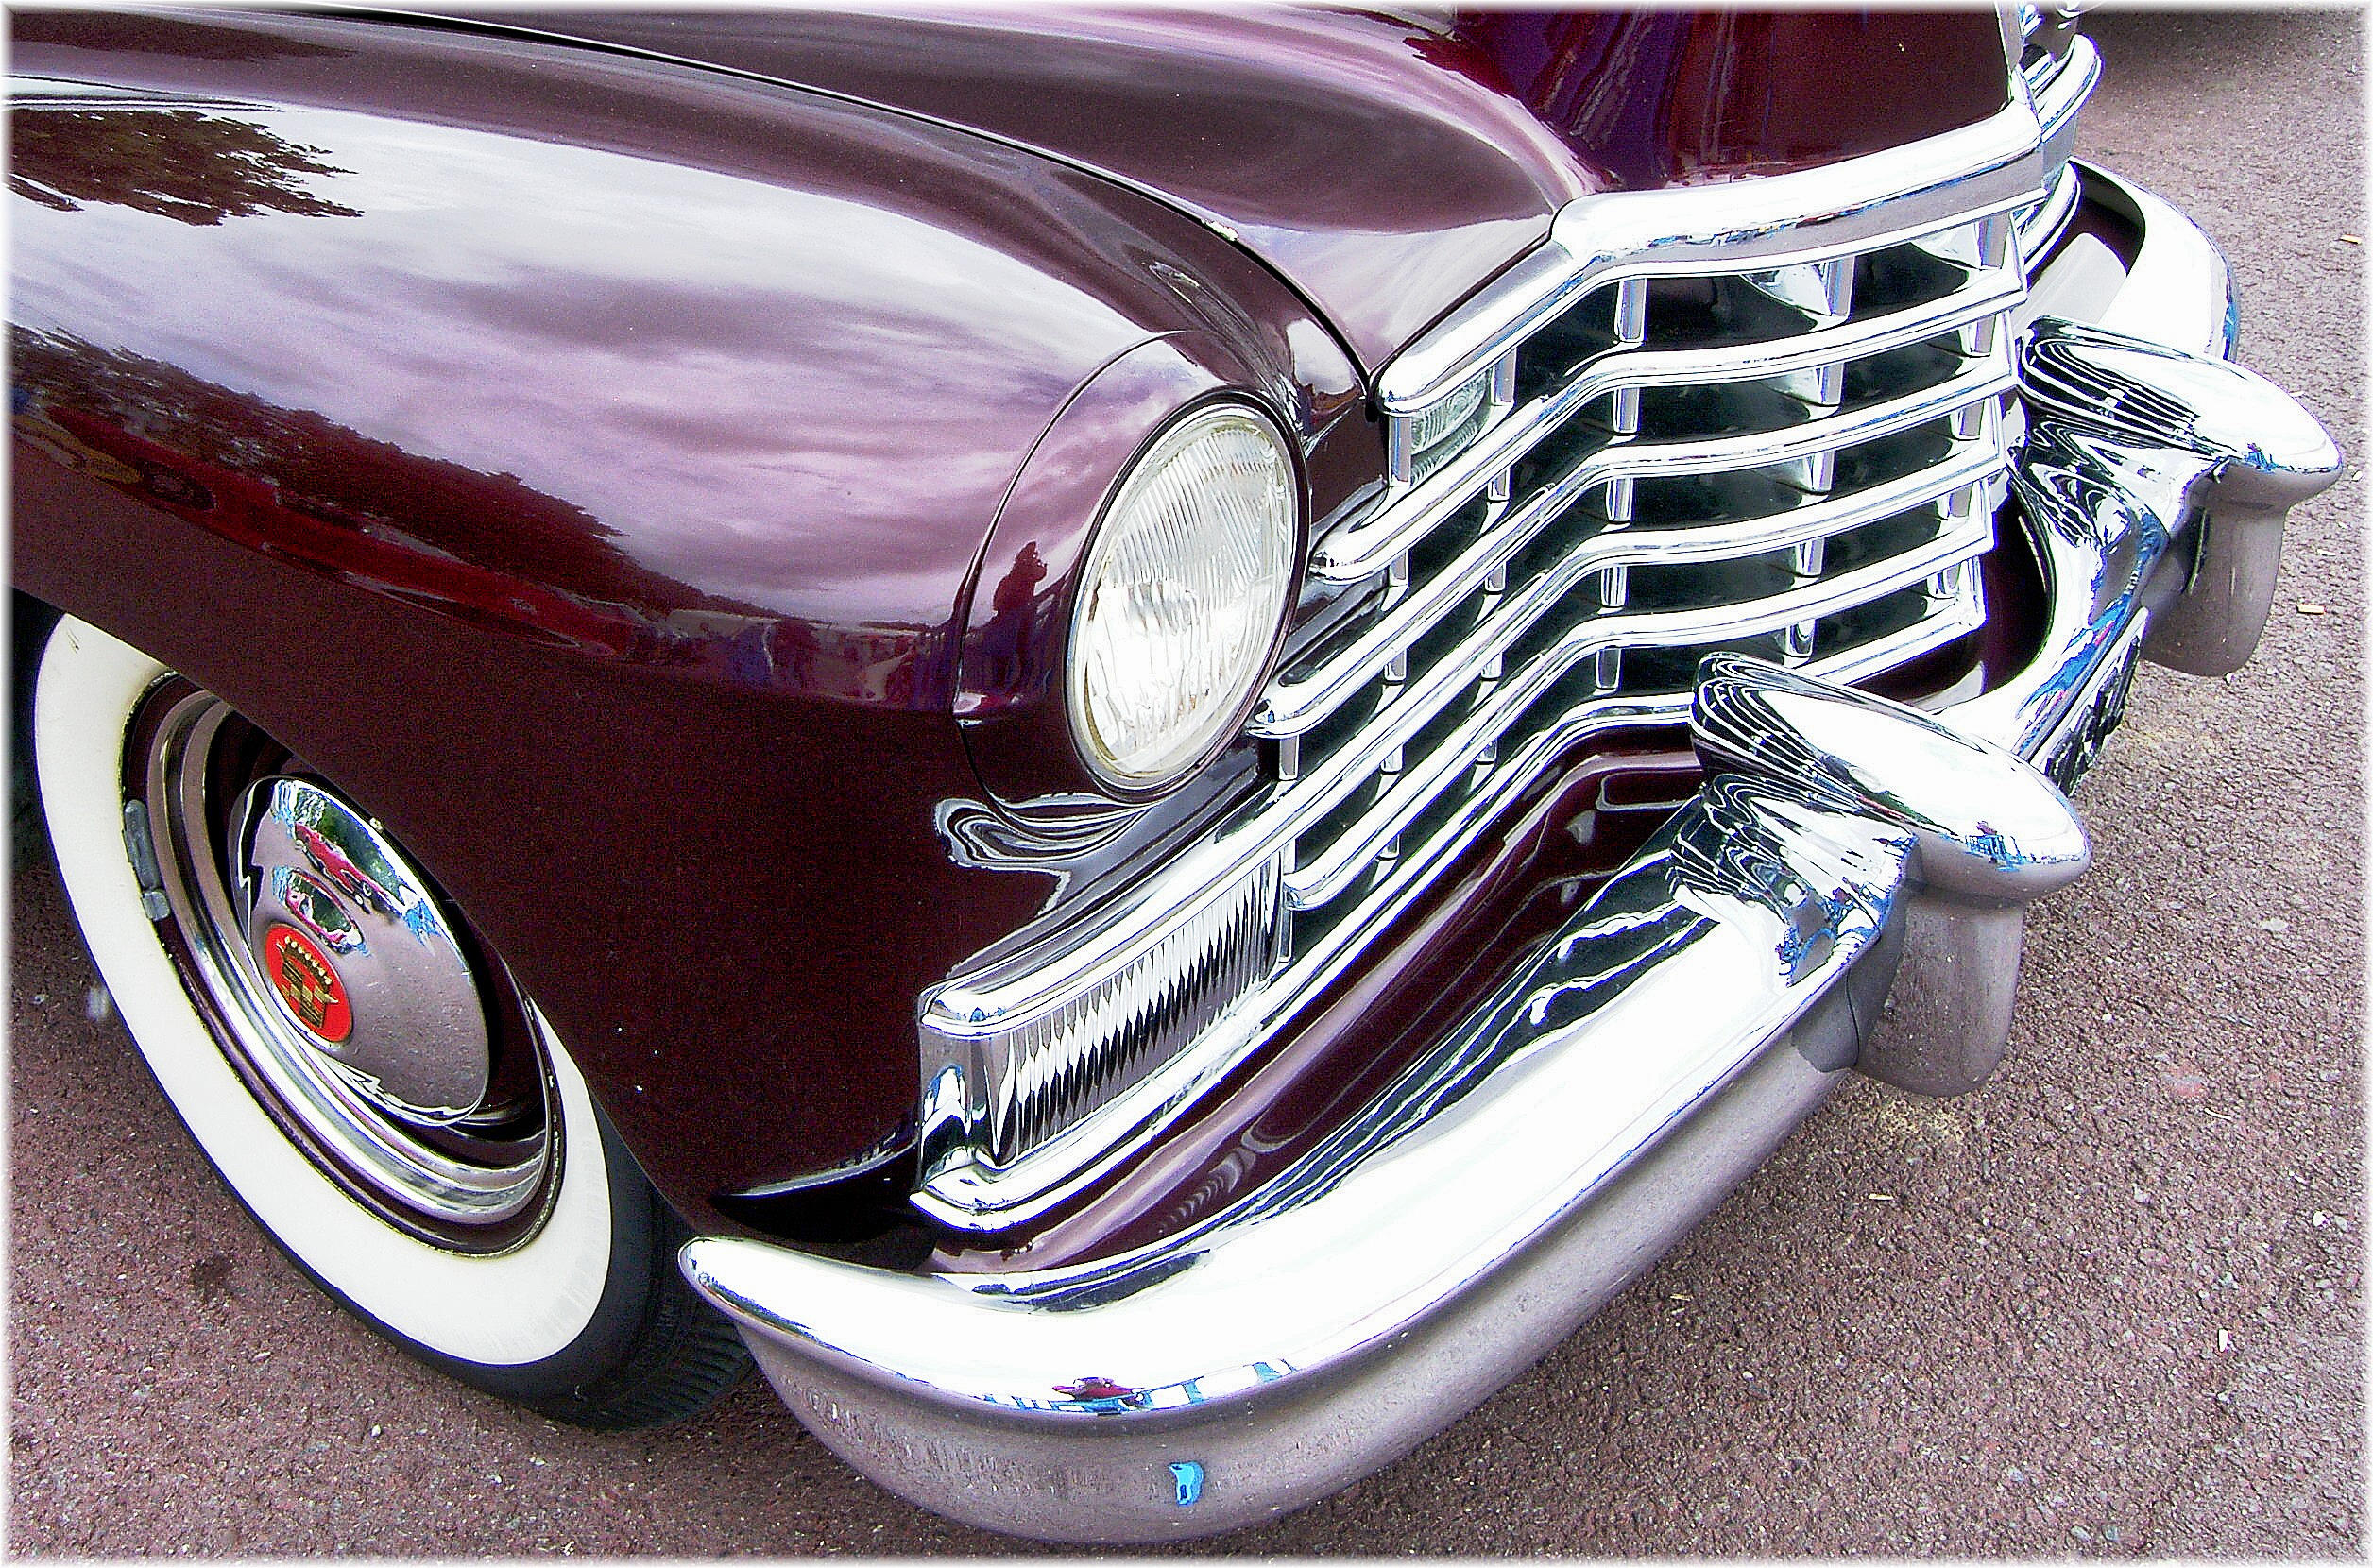
car, wheel, vehicle, motor vehicle, vintage car, bumper, sedan, antique car, land vehicle, automobile make, automotive exterior, automotive design, luxury vehicle, full size car